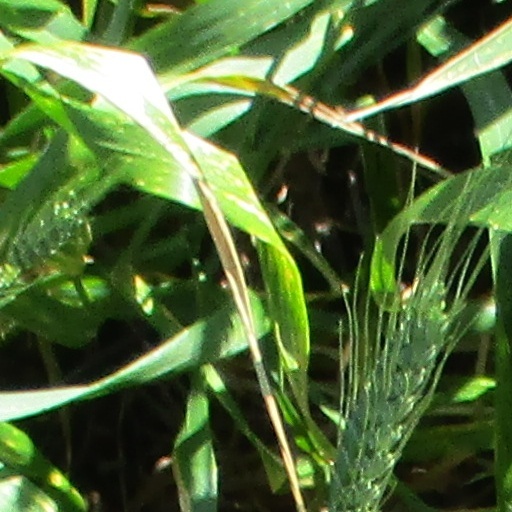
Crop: wheat